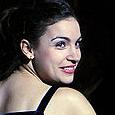
Age: 25